2021 American League Championship Series

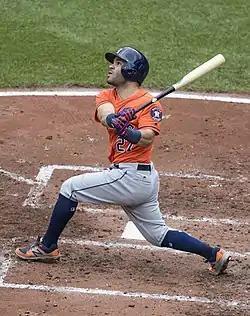
Jose Altuve had a home run and three RBIs in Game 1.

Framber Valdez of the Astros was matched up against Chris Sale of the Red Sox, but the game would soon turn into a bullpen affair. The Red Sox loaded the bases with two outs in the top of the first, but were unable to score. The Astros scored a run in the bottom of the first; Jose Altuve, who had drawn a leadoff walk, scored on a sacrifice fly by Yordan Alvarez. In the bottom of the second, Houston loaded the bases with one out but did not score. A leadoff home run by Kiké Hernández in the top of the third tied the game. A one-out walk by Xander Bogaerts, followed by a single and an error, gave Boston a 2–1 lead, and Hunter Renfroe then doubled to make it a 3–1 game. With two out in the top of the third, Yimi García relieved Houston starter Framber Valdez. In the bottom of the frame, Sale left with two on and two out, relieved by Adam Ottavino. The game stayed this way for the next few innings as both teams would use seven relievers. A two-run homer by Altuve off of Tanner Houck with two out in the bottom of the sixth tied the game, 3–3. It was the 20th postseason homer of Altuve's career, tying him with Derek Jeter for third on the MLB all-time list while also marking him as the fastest hitter to 20 home runs in the postseason. Carlos Correa put Houston ahead, 4–3, with a solo home run in the bottom of the seventh off of Hansel Robles. After the Astros loaded the bases with none out in the bottom of the eighth off of Red Sox reliever Hirokazu Sawamura, an Altuve sacrifice fly gave Houston a 5–3 lead. Boston got a run back to start the ninth, as Hernández homered off of Houston closer Ryan Pressly. Pressly then retired the next three batters, giving Houston the win and a 1–0 lead in the series.